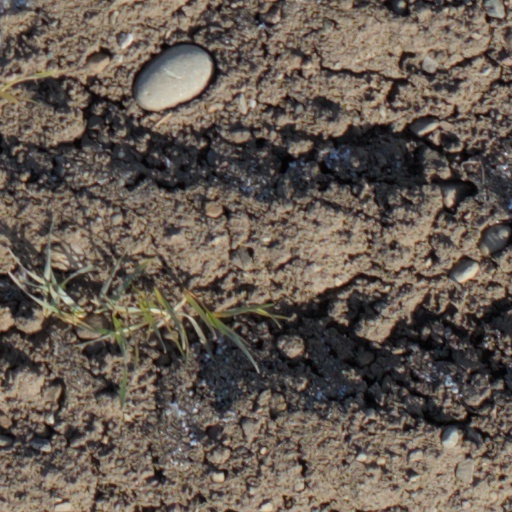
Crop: wheat